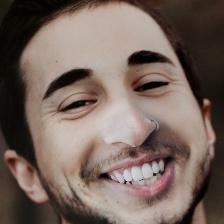
Label: faces